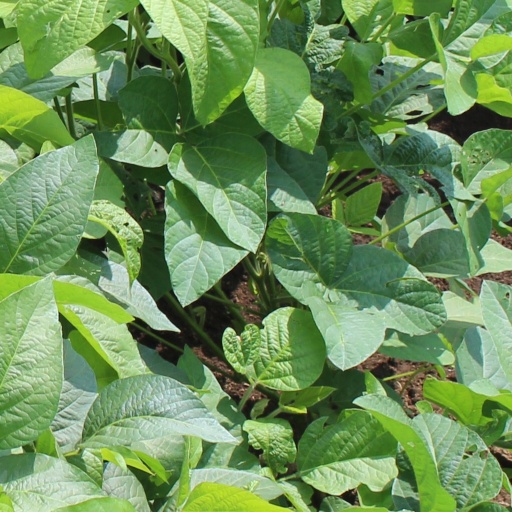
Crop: soybean